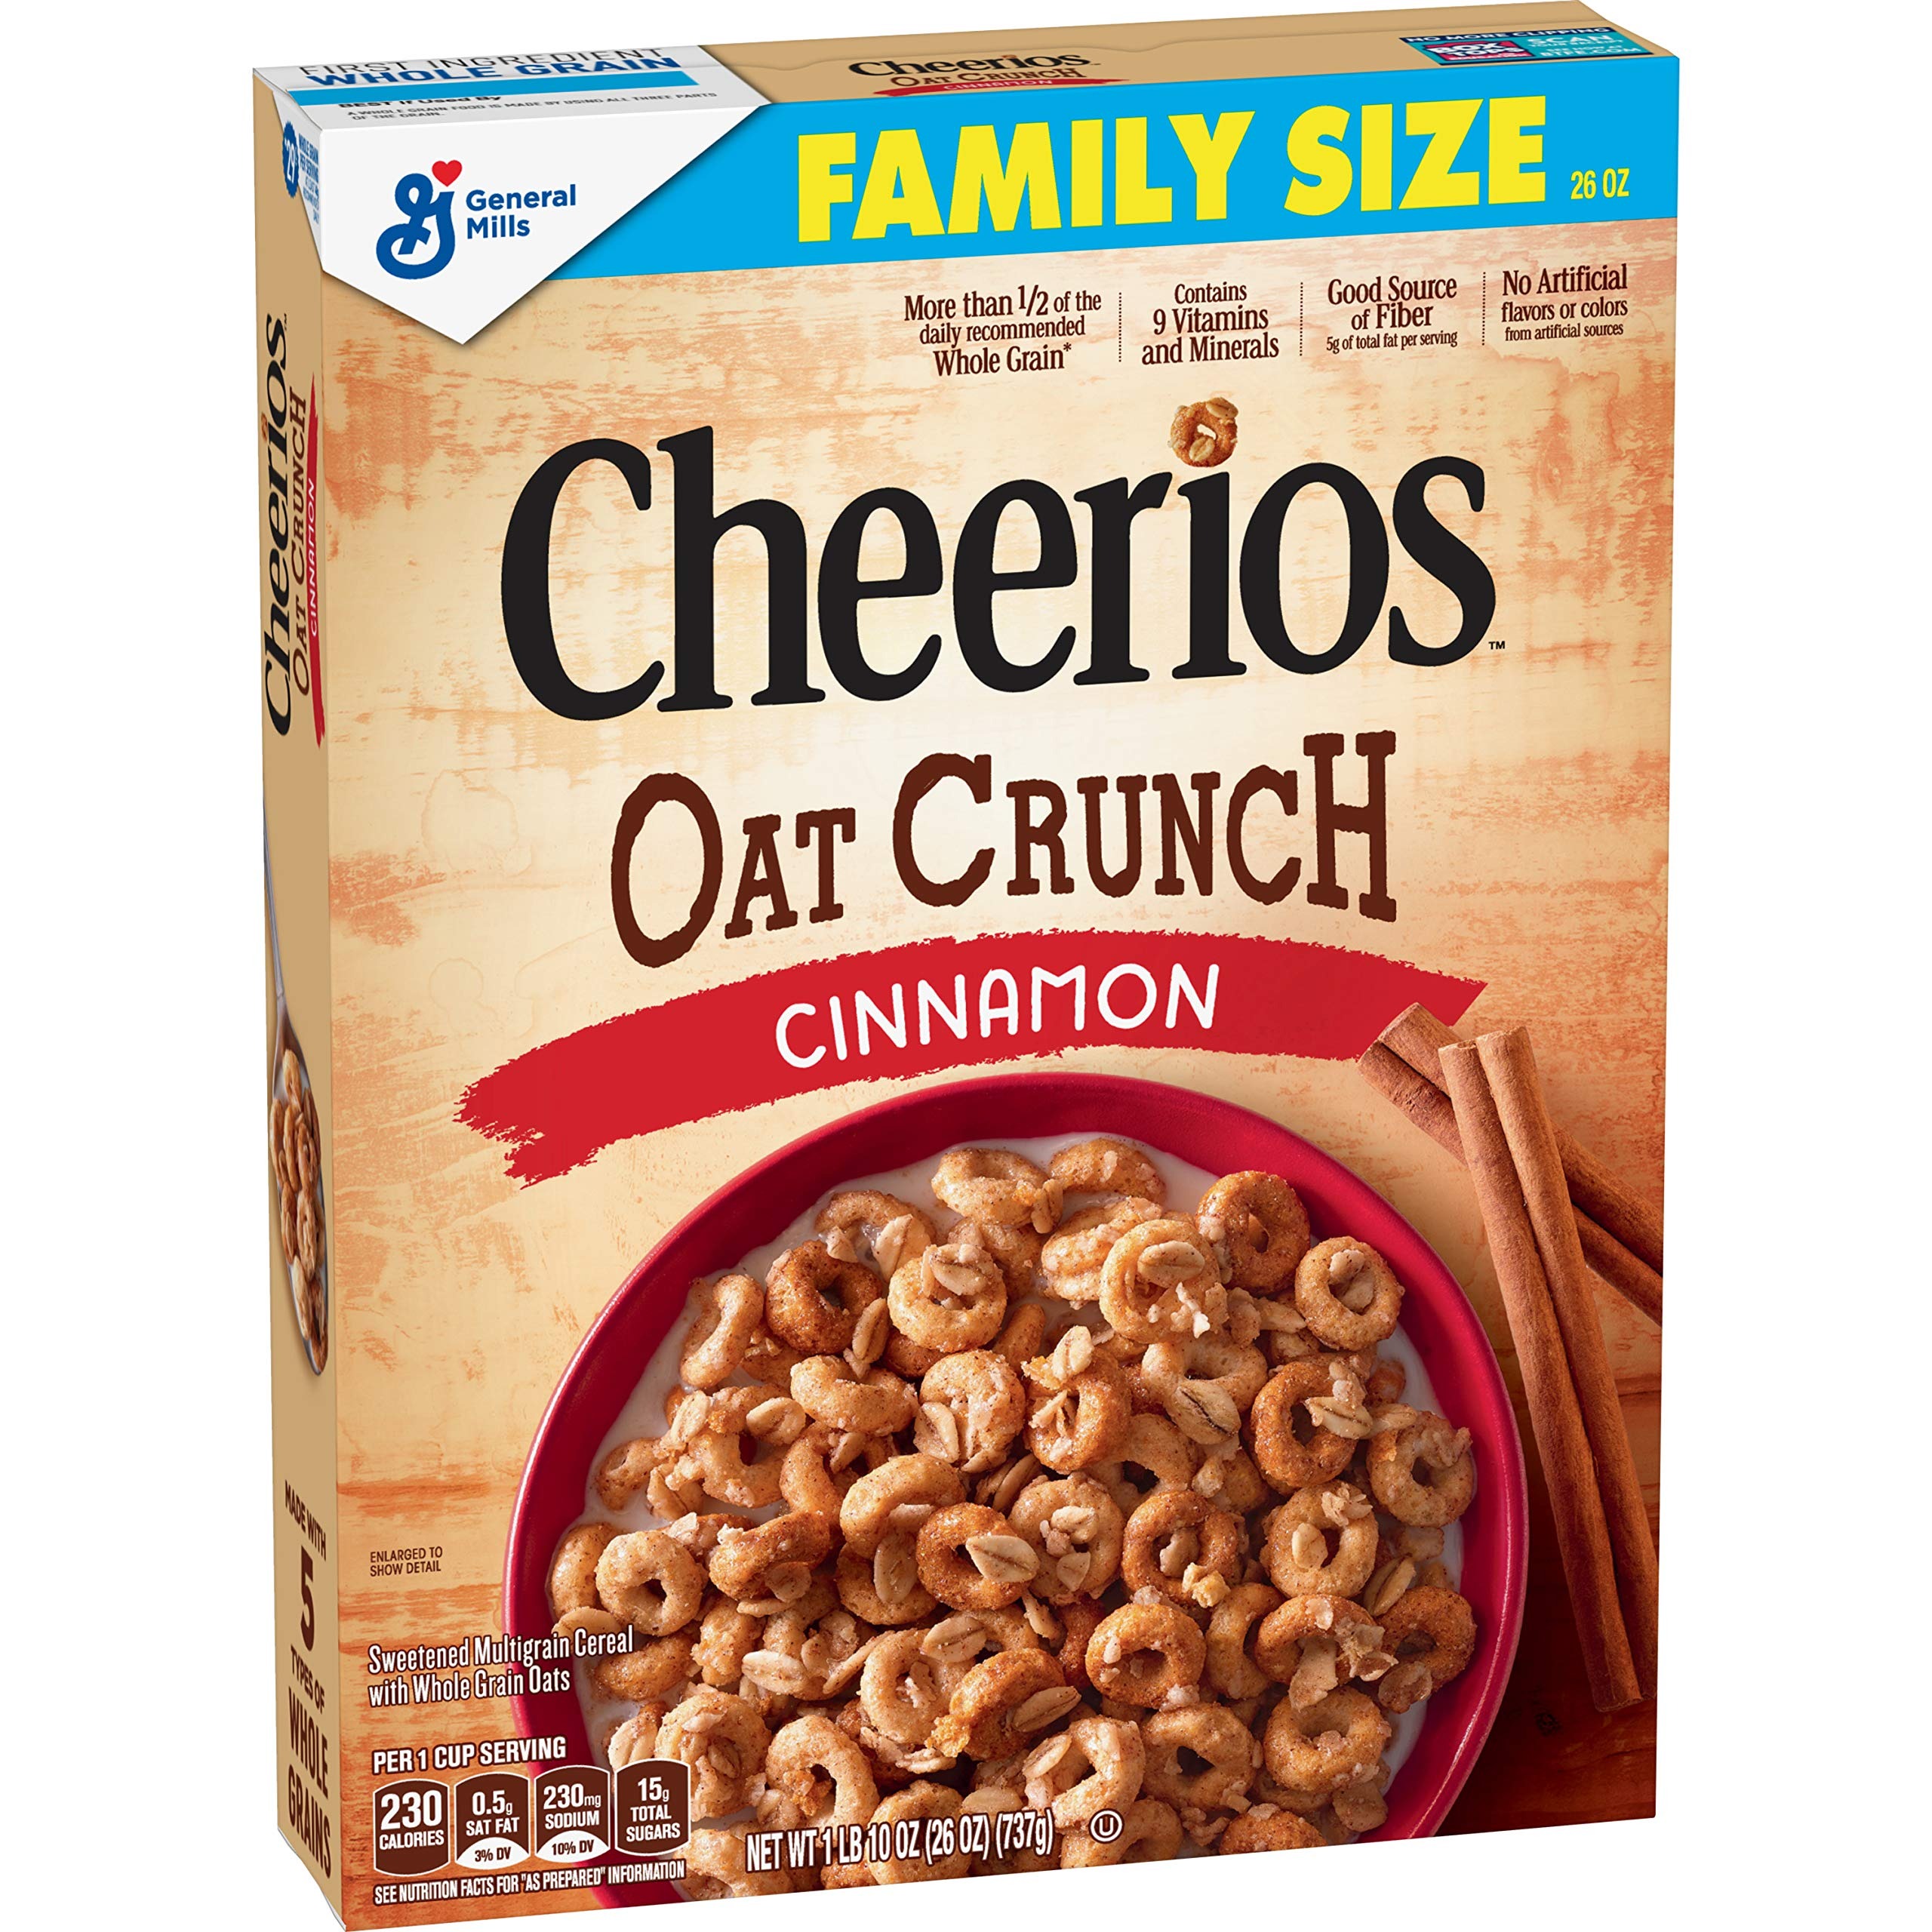
Item Name: Cheerios Oat Crunch Cinnamon Breakfast Cereal, Family Size, 26 oz.
Bullet Point 1: BREAKFAST CEREALS: Sweetened multigrain cereal with Whole Grain oats that is a good source of Fiber
Bullet Point 2: TEXTURE: Cheerios Oat Crunch features visible whole oats added to the O's for additional texture and a great crunch
Bullet Point 3: WHOLE GRAIN: More than half your daily value of Whole Grain; No Artificial Flavors or Colors from Artificial Sources; Kosher Pareve
Bullet Point 4: VITAMINS & MINERALS: Contains 9 Vitamins and Minerals to start every day off right
Bullet Point 5: BOX CONTAINS: 26 oz cereal box; A pantry staple for breakfast or a wholesome snack
Value: 26.0
Unit: Ounce

Price: 7.29